Malabar Headland

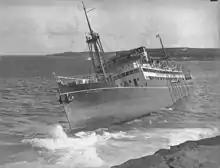
The MV "Malabar" grounded off Long Bay headland on 2 April 1931 in poor visibility. Visiting the wreck was a popular outing for Sydneysiders.

Malabar is a suburb of Sydney, located south of the Sydney central business district. The suburb is named after a passenger cargo steamer called the MV "Malabar" shipwrecked at Long Bay on 2 April 1931. The ship was named after the Malabar region of the Indian state of Kerala famous for its history as a spice trade centre. Prior to the shipwreck, the suburb was known as either Brand or Long Bay. The local residents petitioned the government to change the name to avoid the association with the Long Bay Correctional Centre; the new name Malabar was gazetted by the government on 29 September 1933.